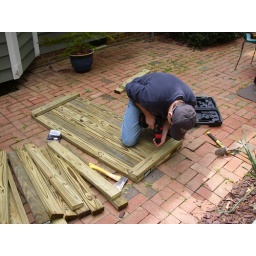
Eric building the first long side of the 5' by 3' box